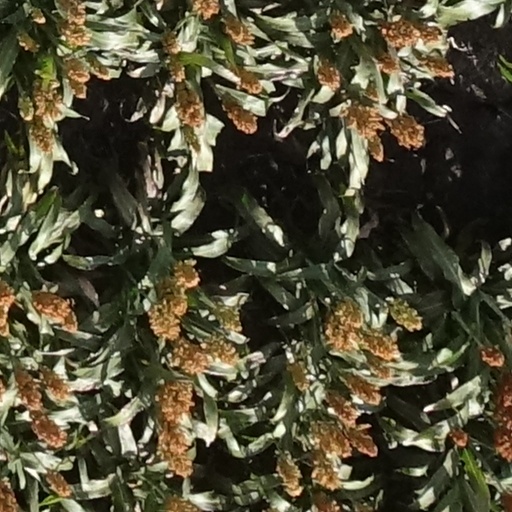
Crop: sorghum